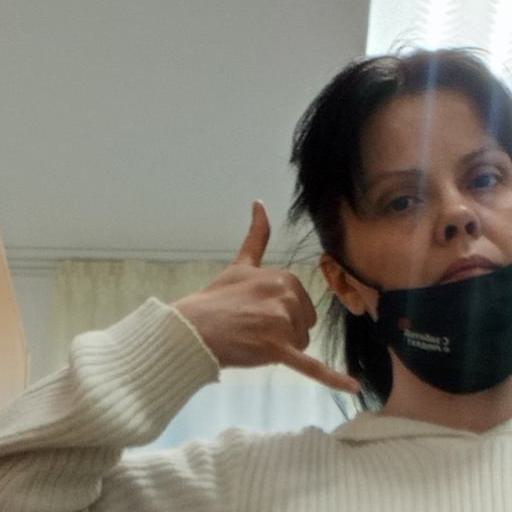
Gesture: call